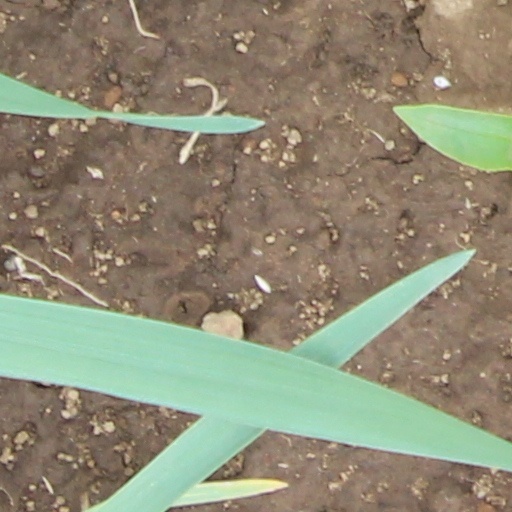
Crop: wheat